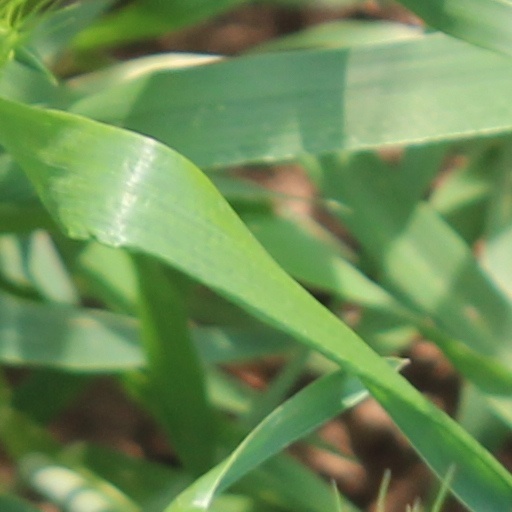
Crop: wheat